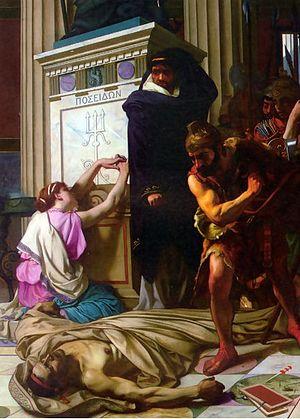
Camille-Félix Bellanger, La mort de Démosthène, 1879, collection particulière
Cette page recense les lauréats du prix de Rome en peinture, récompense inaugurée en 1663, et de façon officielle en 1667, par l'Académie royale de peinture et de sculpture à Paris, et supprimée par une réforme, après 1968.